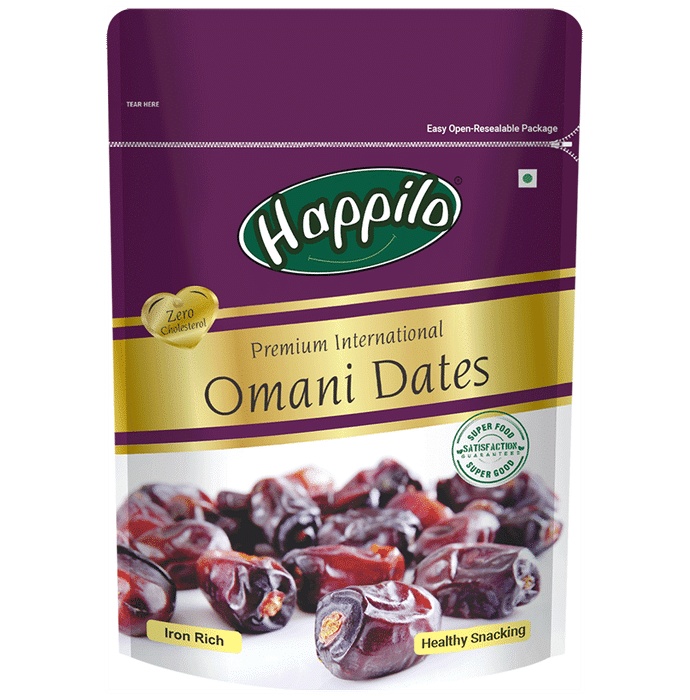
Happilo Premium International Omani Dates (250gm Each)
Happilo Premium International Omani Dates: is a luxurious and exquisite variety of dates sourced from Oman, known for their rich sweetness, tender texture, and exceptional quality. Each pack contains 250 grams of these delightful Omani dates, perfect for indulging in their natural goodness.Key Benefits:It is a premium quality Omani datesIt has rich sweetness and tender textureIt is carefully sourced from Oman, a renowned date-producing regionProvides a natural source of energyRich in essential nutrients, including fiber, potassium, and magnesiumPromotes digestive healthAn ideal healthy and satisfying snackDirection For Use:Use as directed by the healthcare professional.Safety Information:Store in cool and dry place
Brand: Happilo International Pvt Ltd
Category: Food, Beverages & Tobacco > Food Items > Fruits & Vegetables > Fresh & Frozen Fruits > Dates